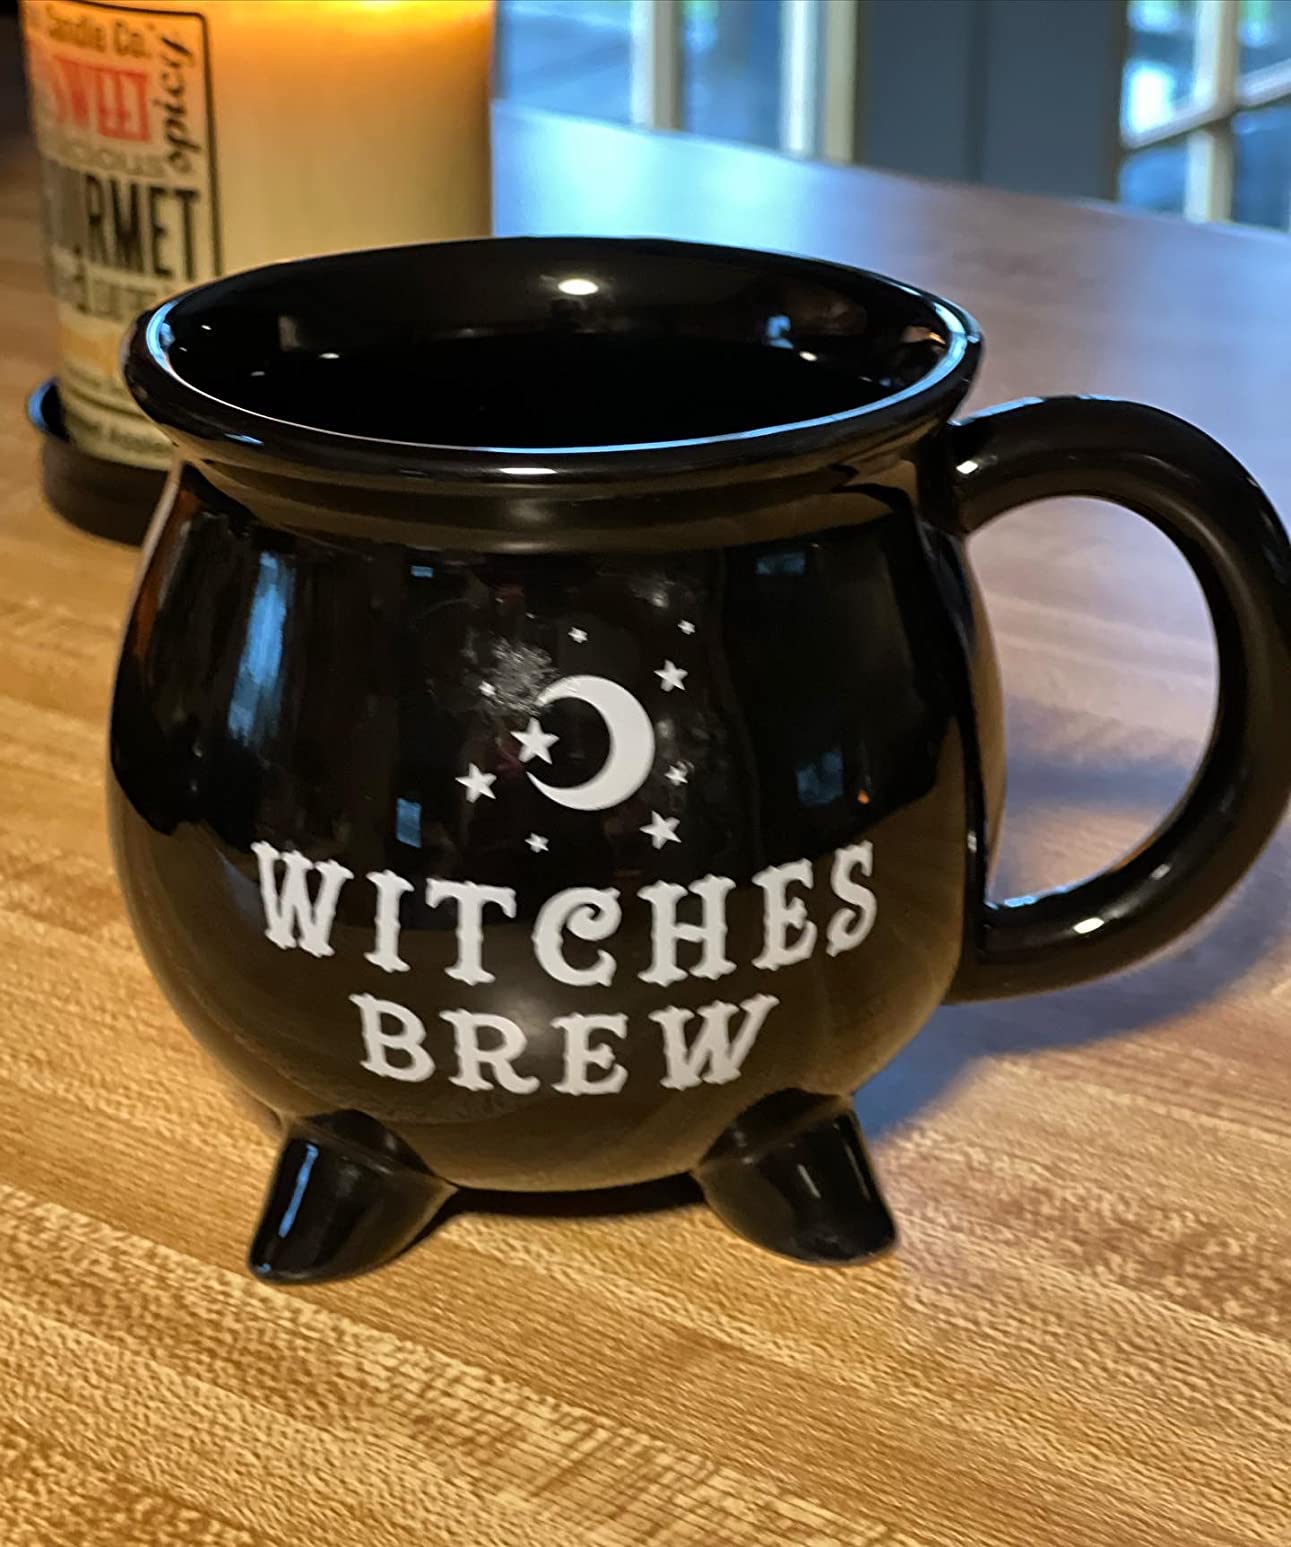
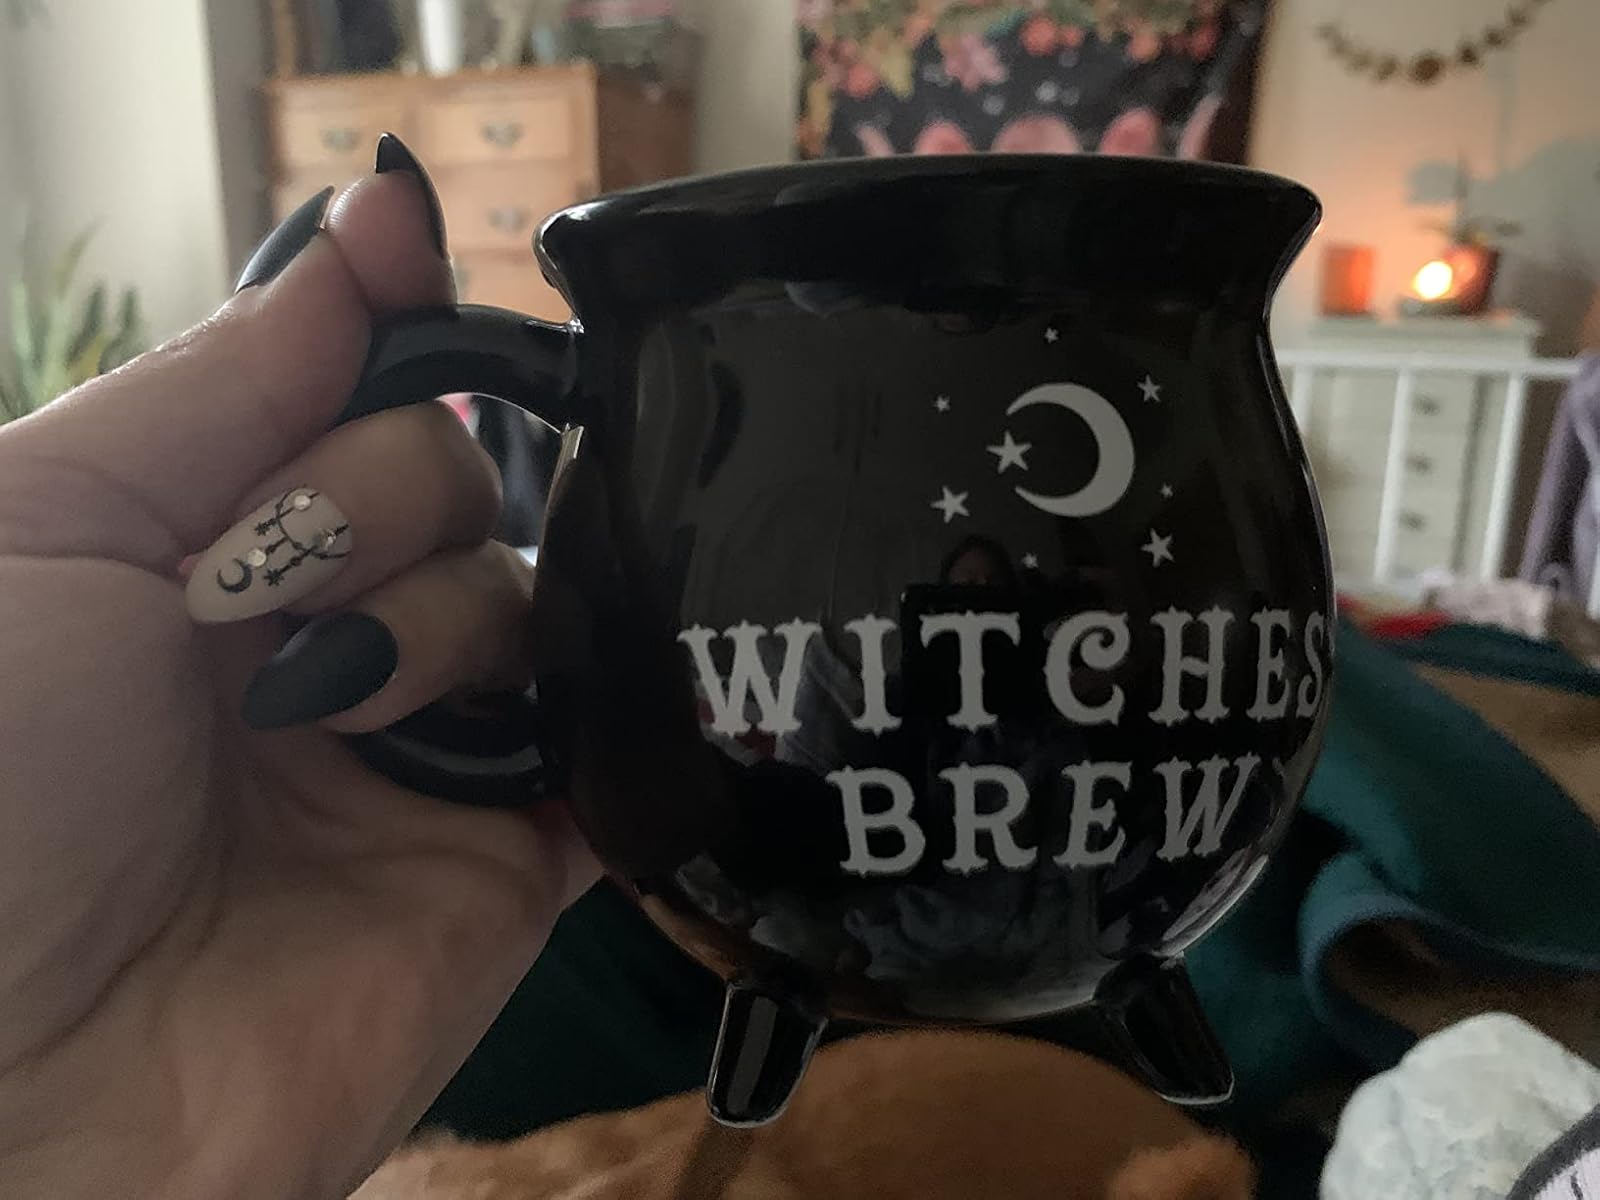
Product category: items_mug
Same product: yes